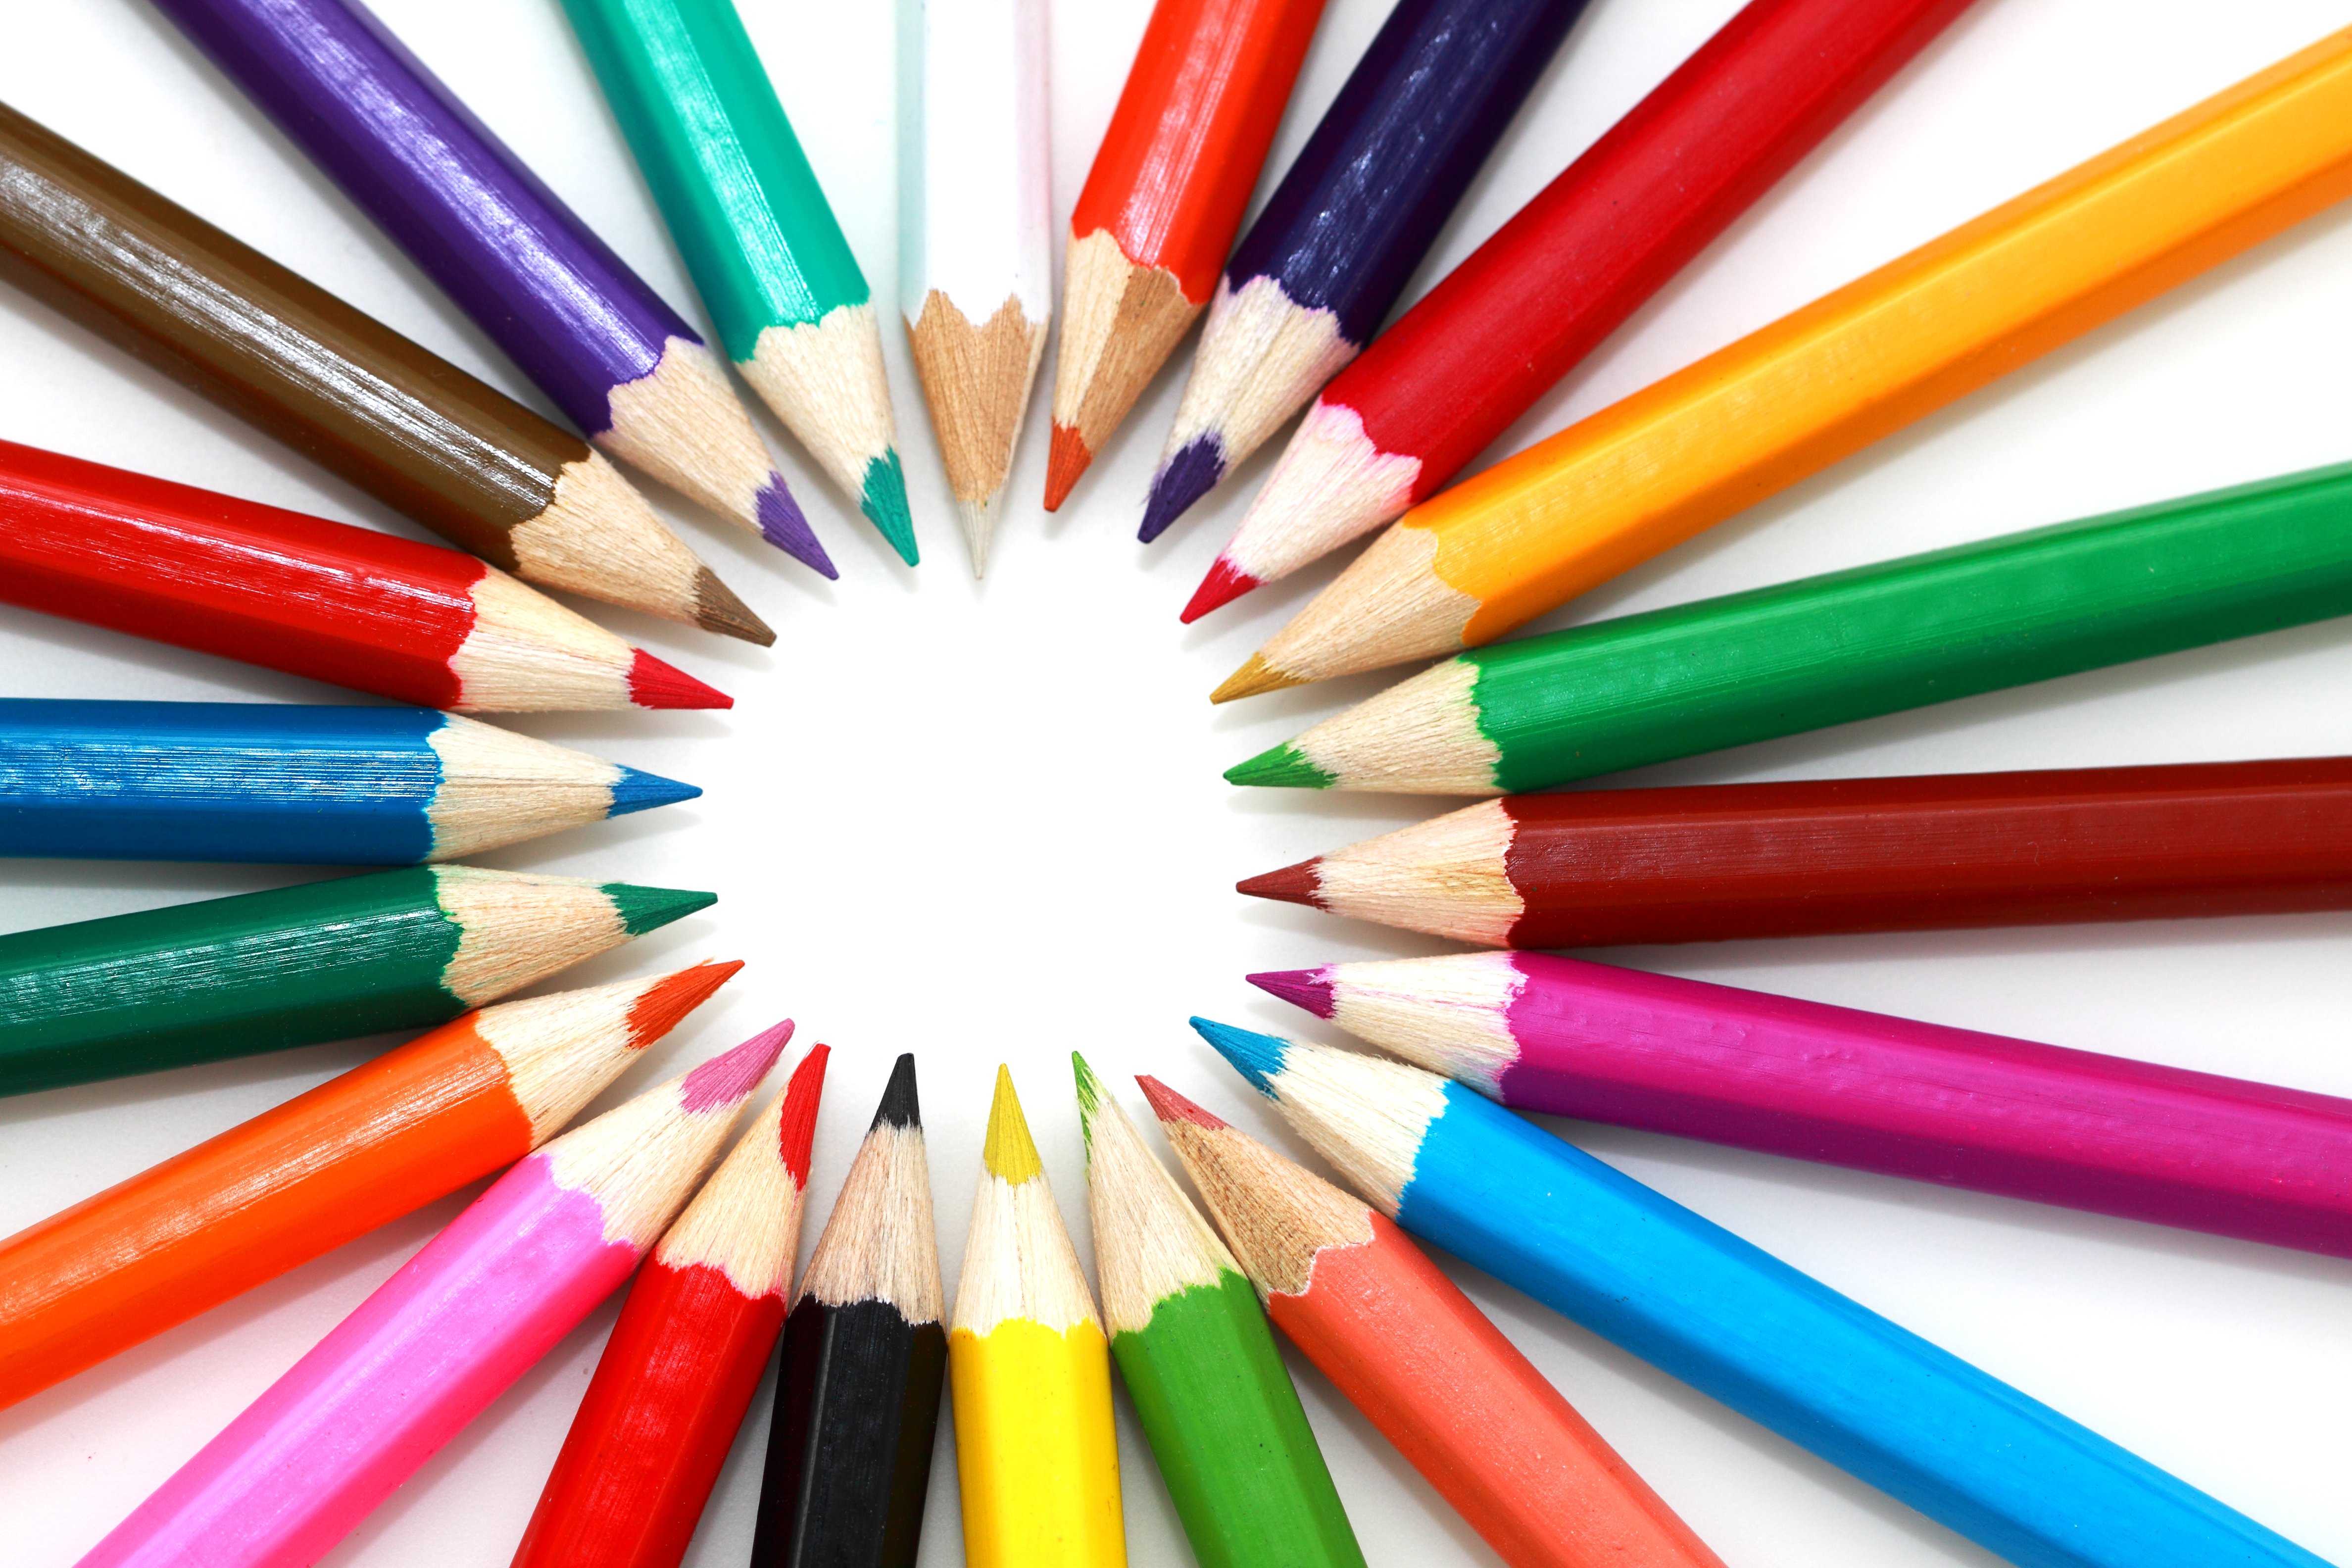
pencil, sharp, colourful, color, colorful, pencils, colour pencils, color pencils, wooden pencils